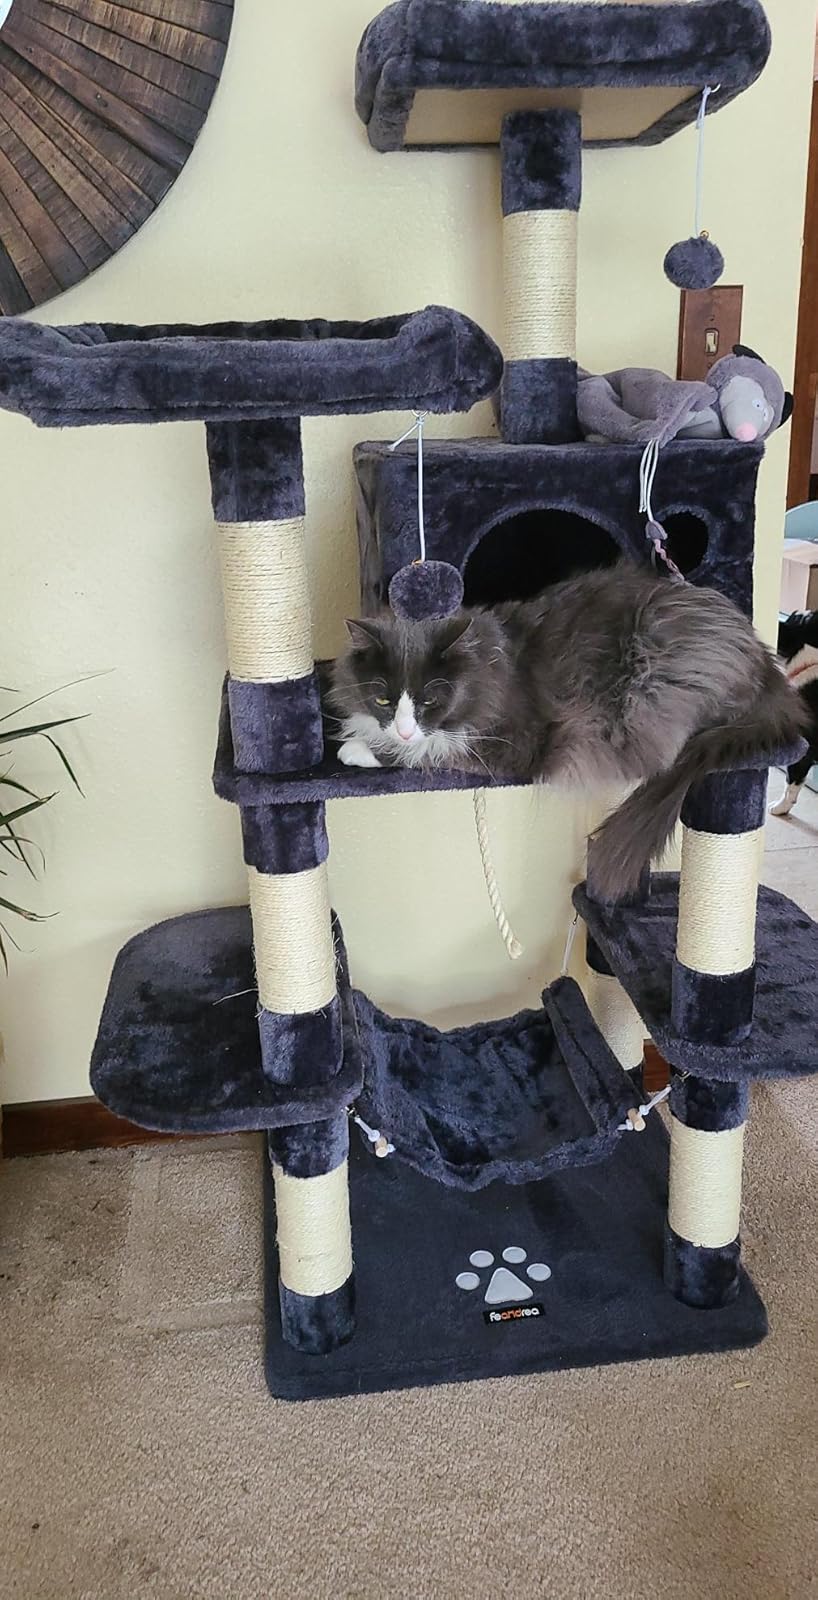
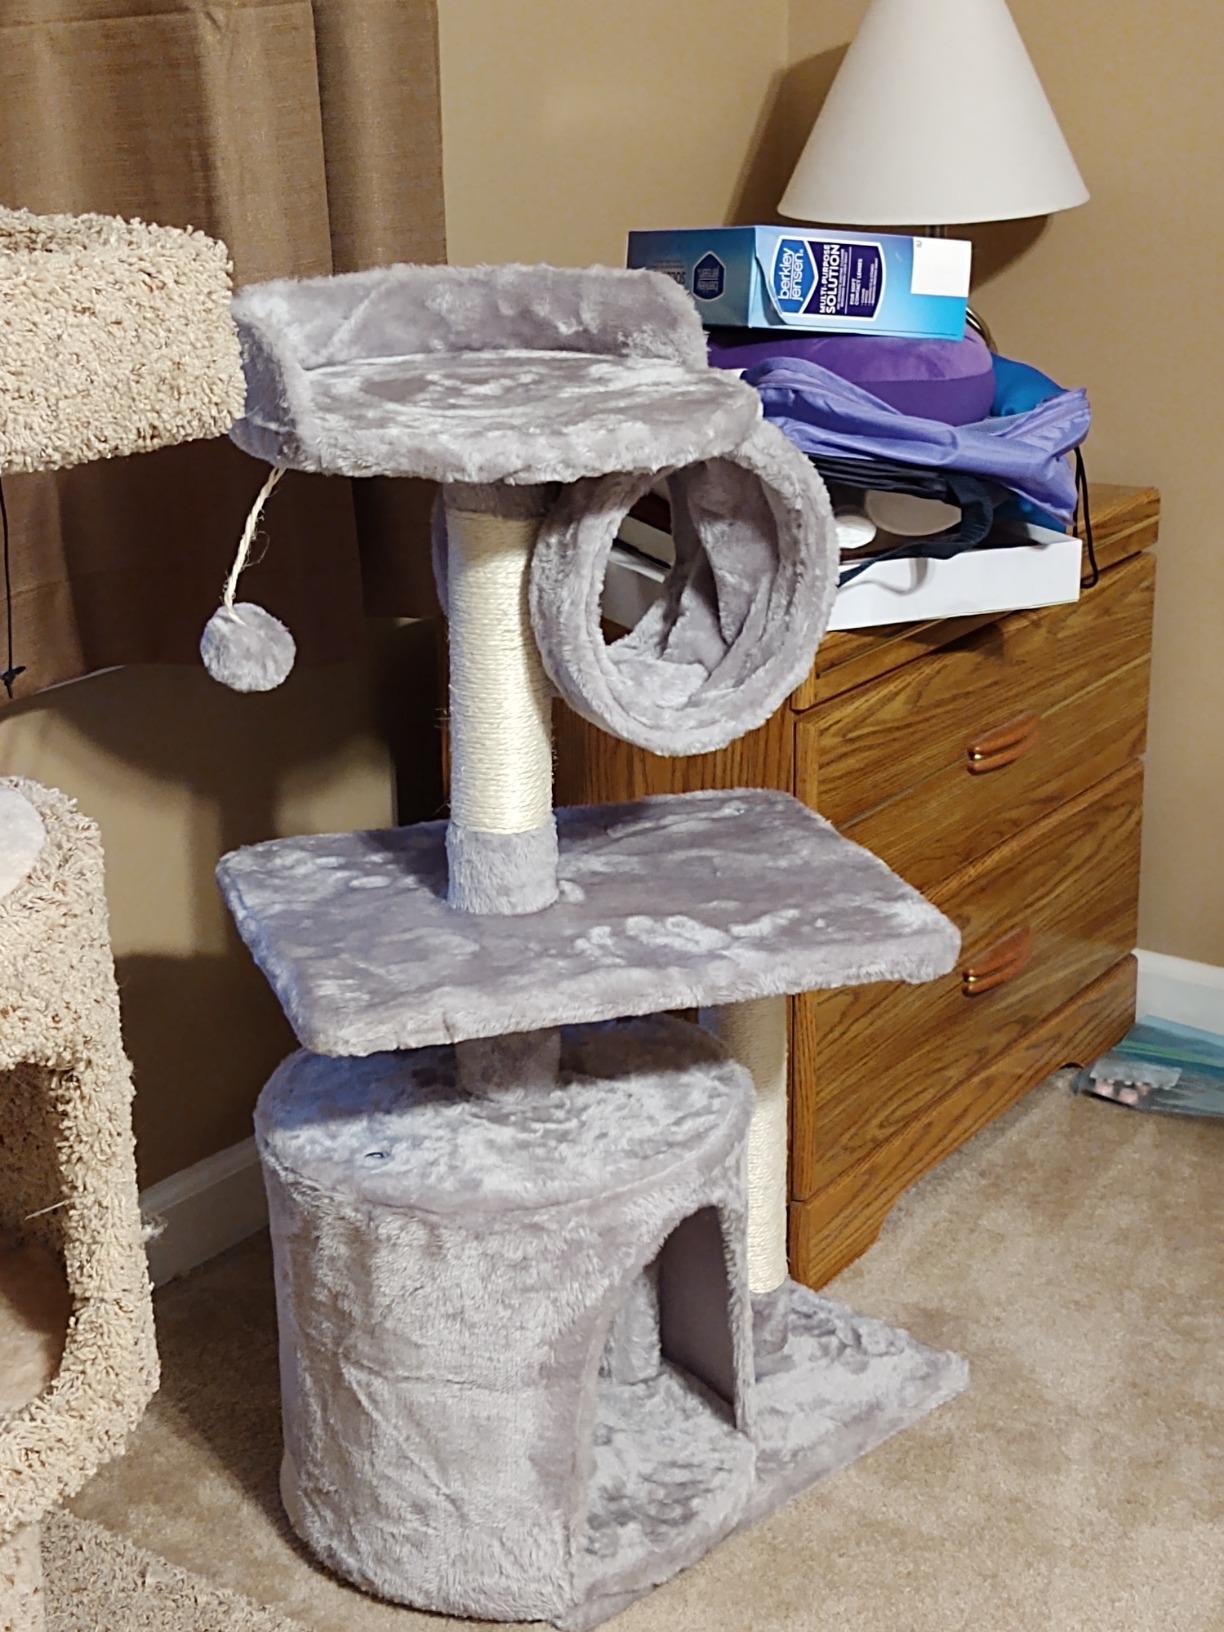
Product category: items_cat tree
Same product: no